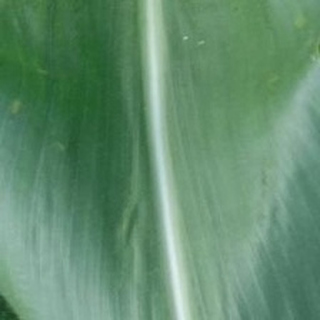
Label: healthy_corn